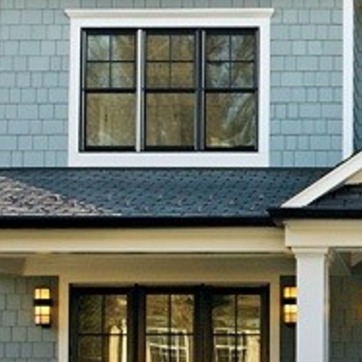
Material: other